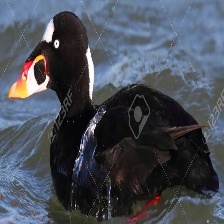
Species: SURF SCOTER
Scientific name: MELANITTA PERSPICILLATA
ImageNet parent category: drake